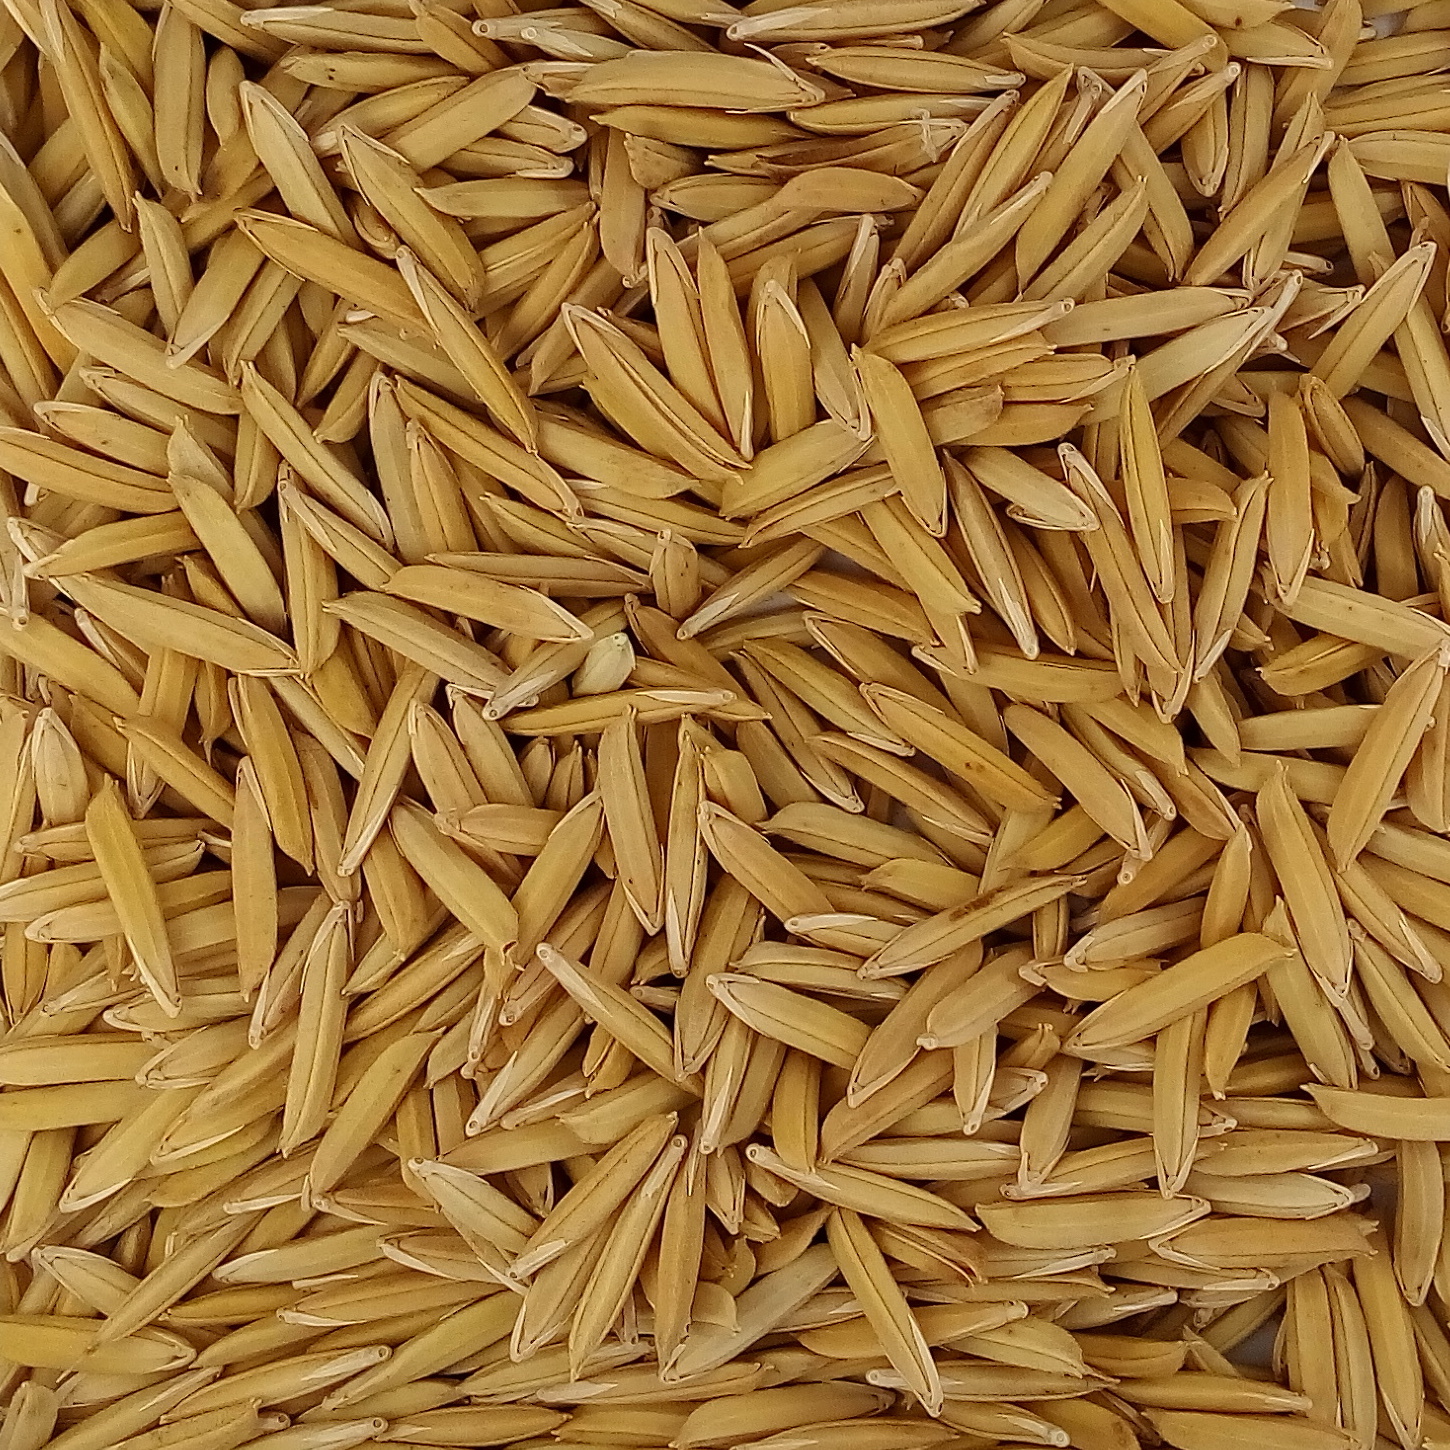
Rice seed variety: 1718